Shirley Reilly

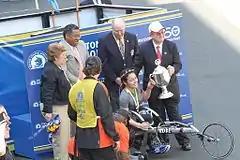
Reilly with the 2012 Boston Marathon winner's trophy

Reilly began to move towards road events thereafter, particularly the marathon. She was runner-up in the wheelchair section of the Los Angeles Marathon in 2005 and returned to following year to win the race. She became a regular performer at the Boston Marathon, coming fourth in 2005, improving to third in 2006, then taking fifth in 2007. She came fourth in the wheelchair race at the Peachtree 10K in 2008. In her second Paralympic appearance, she competed in the 1500 metres, 5000 metres and the marathon (finishing seventh in the latter event). The following year she was runner-up at the Gasparilla Distance Classic, and third at both the 2009 Boston Marathon and Grandma's Marathon. She debuted in the New York City Marathon in November and took seventh place.